Andrea Pirlo

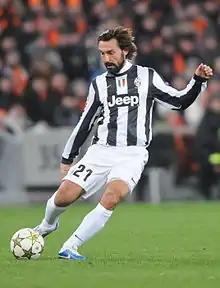
Pirlo playing for Juventus in 2012

Although not gifted with pace, stamina, physicality or notable defensive skills, work-rate, or tackling abilities, Pirlo was known for his composure in possession, and drew praise for his touch, technique, balance, elegance, close control, and dribbling ability, as well as his flair and creativity in beating players with feints during one-on-one situations, in order to retain the ball and create space for himself to play and receive passes. His reactions and ability to anticipate plays also enabled him to cover ground in midfield and intercept passes despite his lack of pace, tackling ability, or stamina. As a playmaker, he is highly regarded by pundits for his outstanding vision, awareness, and football intelligence, as well as his movement, positional sense, inventive play, anticipation, ability to read the game, and his wide range of distribution, which enabled him to play the ball first time and rarely relinquish possession, even when put under pressure; in addition to being capable of playing precise, short exchanges to teammates, he was also known for frequently attempting riskier and more difficult passes and is renowned in particular for his extremely accurate long-range passing, both on the ground or in the air, with either foot, despite being naturally right footed. He is considered to be one of the best passers in the history of the sport, and is also known for his accurate striking ability from distance. These characteristics allowed him to contribute to his team's offensive play with goals and assists.